Gastón Sauro

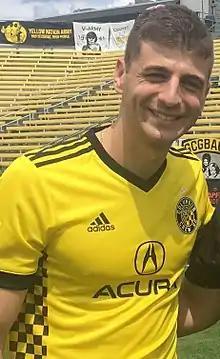
Sauro with Columbus Crew SC in 2017

On 6 August 2015, Sauro signed for Columbus Crew SC of Major League Soccer.